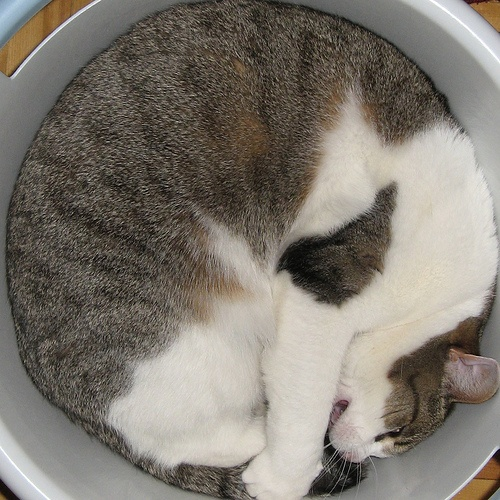
A cat curled up sleeping in a container.
A cat curled up asleep in a bowl.
Grey and white cat sleeping, curled up in a large bowl.
A brown striped cat with white, close up, curled up in a round white plastic container.
A gray and white cat laying on the inside of a bowl.